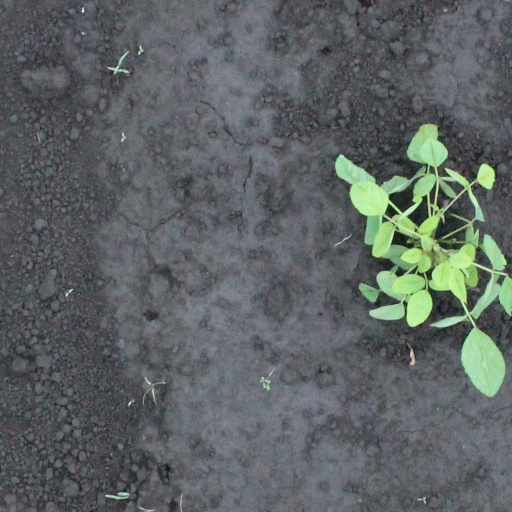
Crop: soybean